Jack Lenor Larsen

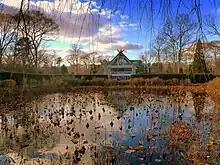
LongHouse in November 2012

Larsen set up the LongHouse Reserve as a non-profit sculpture garden and arboretum in East Hampton. The reserve included his house, and was completed in 1992. It was built as a collaboration with the architect Charles Forberg, their 30th project together. It has of floorspace spread across 18 spaces and four floors. The design is inspired by the Ise Shrine, a seventh century Shinto shrine in Japan. He initially bought the land as a way to prevent encroachments, but, later developed a landscaped sculpture garden surrounding the house and opened it to the public. The building is raised on stilts, and the spaces are divided by fabric sliding panels that showcase Larsen's fabrics and his collection of historical and contemporary crafts, including works by Lucie Rie, Wharton Esherick, Edward Wormley, and a glass chandelier by Dale Chihuly. Sculptures in the garden include works by Willem de Kooning, Sol LeWitt, Bryan Hunt, Shin Sang-ho and Yoko Ono. The plant selection is themed around red, with red-colored plants such as 'Lord Baltimore' hibiscus and "Acer palmatum" 'Sango kaku'.